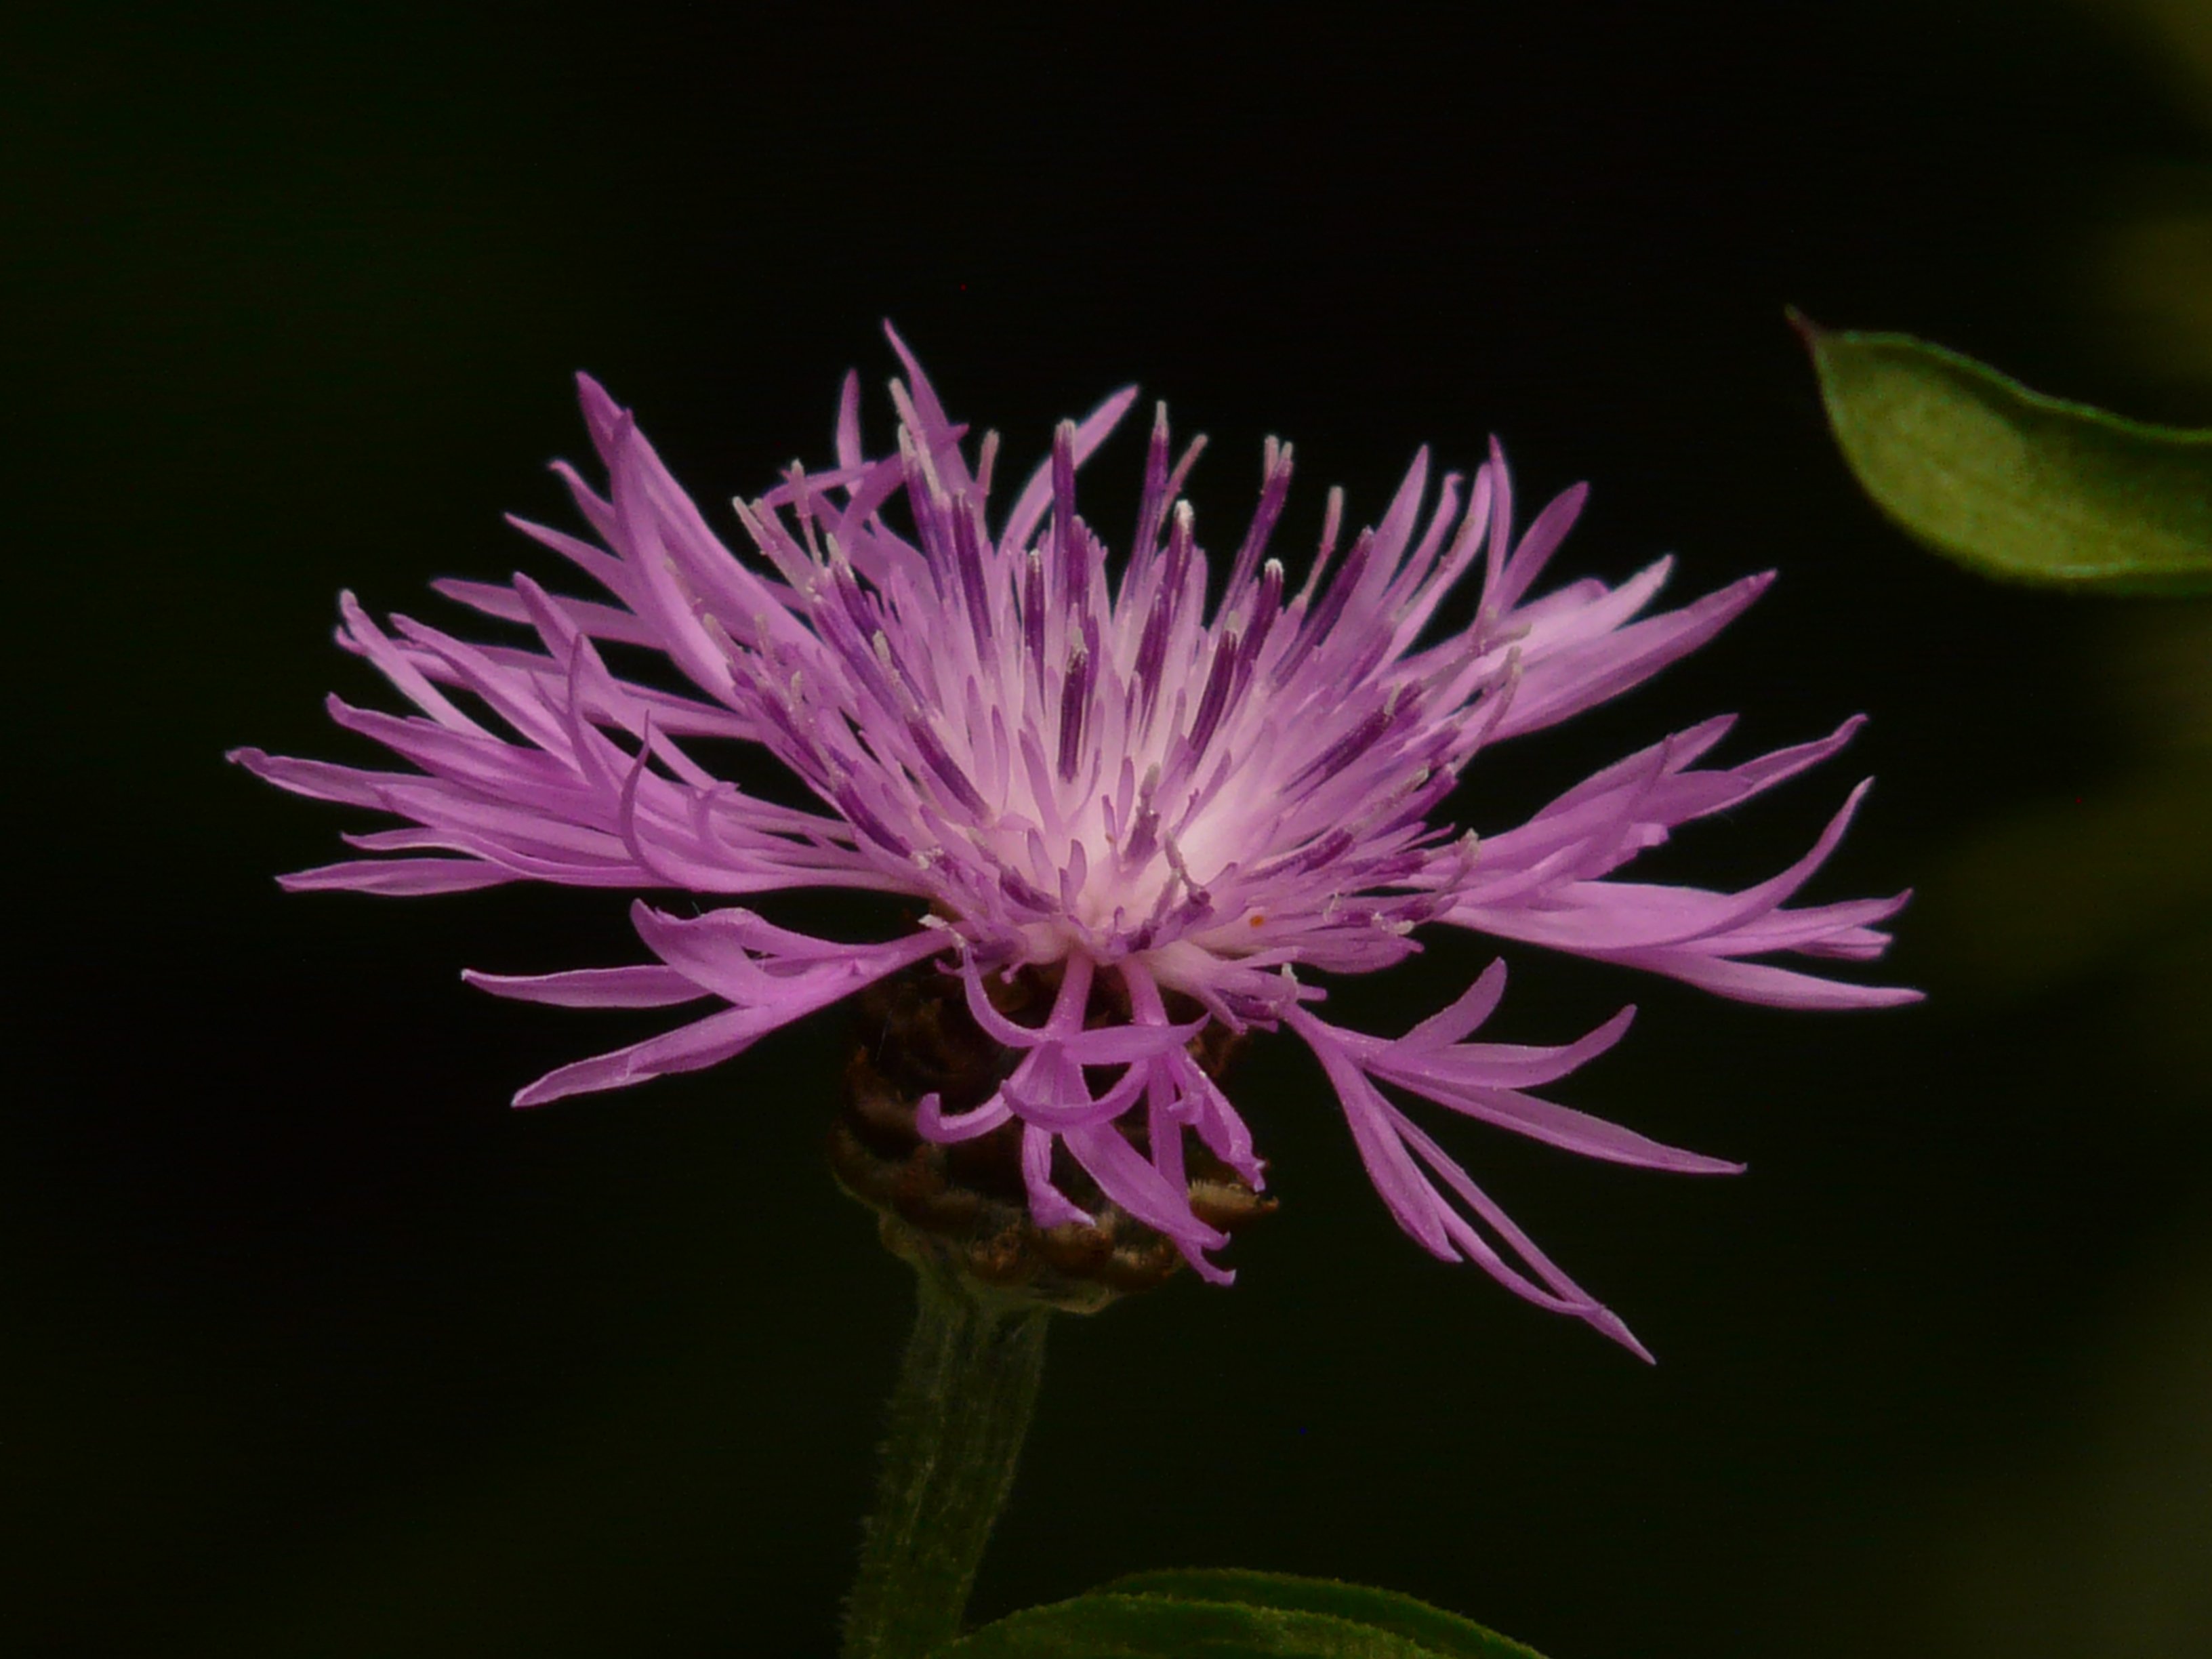
nature, blossom, plant, photography, leaf, flower, purple, petal, bloom, botany, flora, wildflower, close up, violet, thistle, knapweed, macro photography, flowering plant, daisy family, plant stem, land plant